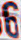
Number: 6